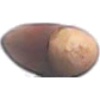
Label: hazelnut